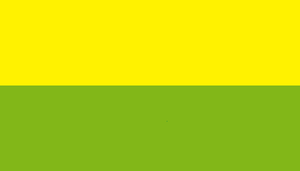
Cet article présente une liste des principales villes d'Équateur jusqu'en 2012.
Cumandá est un canton d'Équateur situé dans la province de Chimborazo.